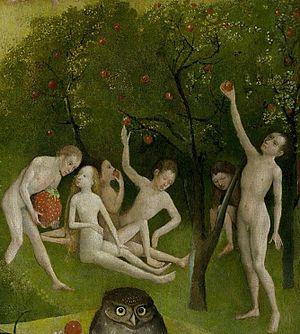
Le Jardin des délices est une peinture à l'huile sur bois du peintre néerlandais Jérôme Bosch, appartenant à la période des primitifs flamands. L'œuvre est structurée en triptyque, format souvent utilisé par les peintres du début du XVᵉ siècle jusqu'au début du XVIIᵉ siècle dans la partie septentrionale de l'Europe. Elle est le plus souvent datée de 1494 à 1505, bien que des chercheurs en avancent la création jusqu'aux années 1480.